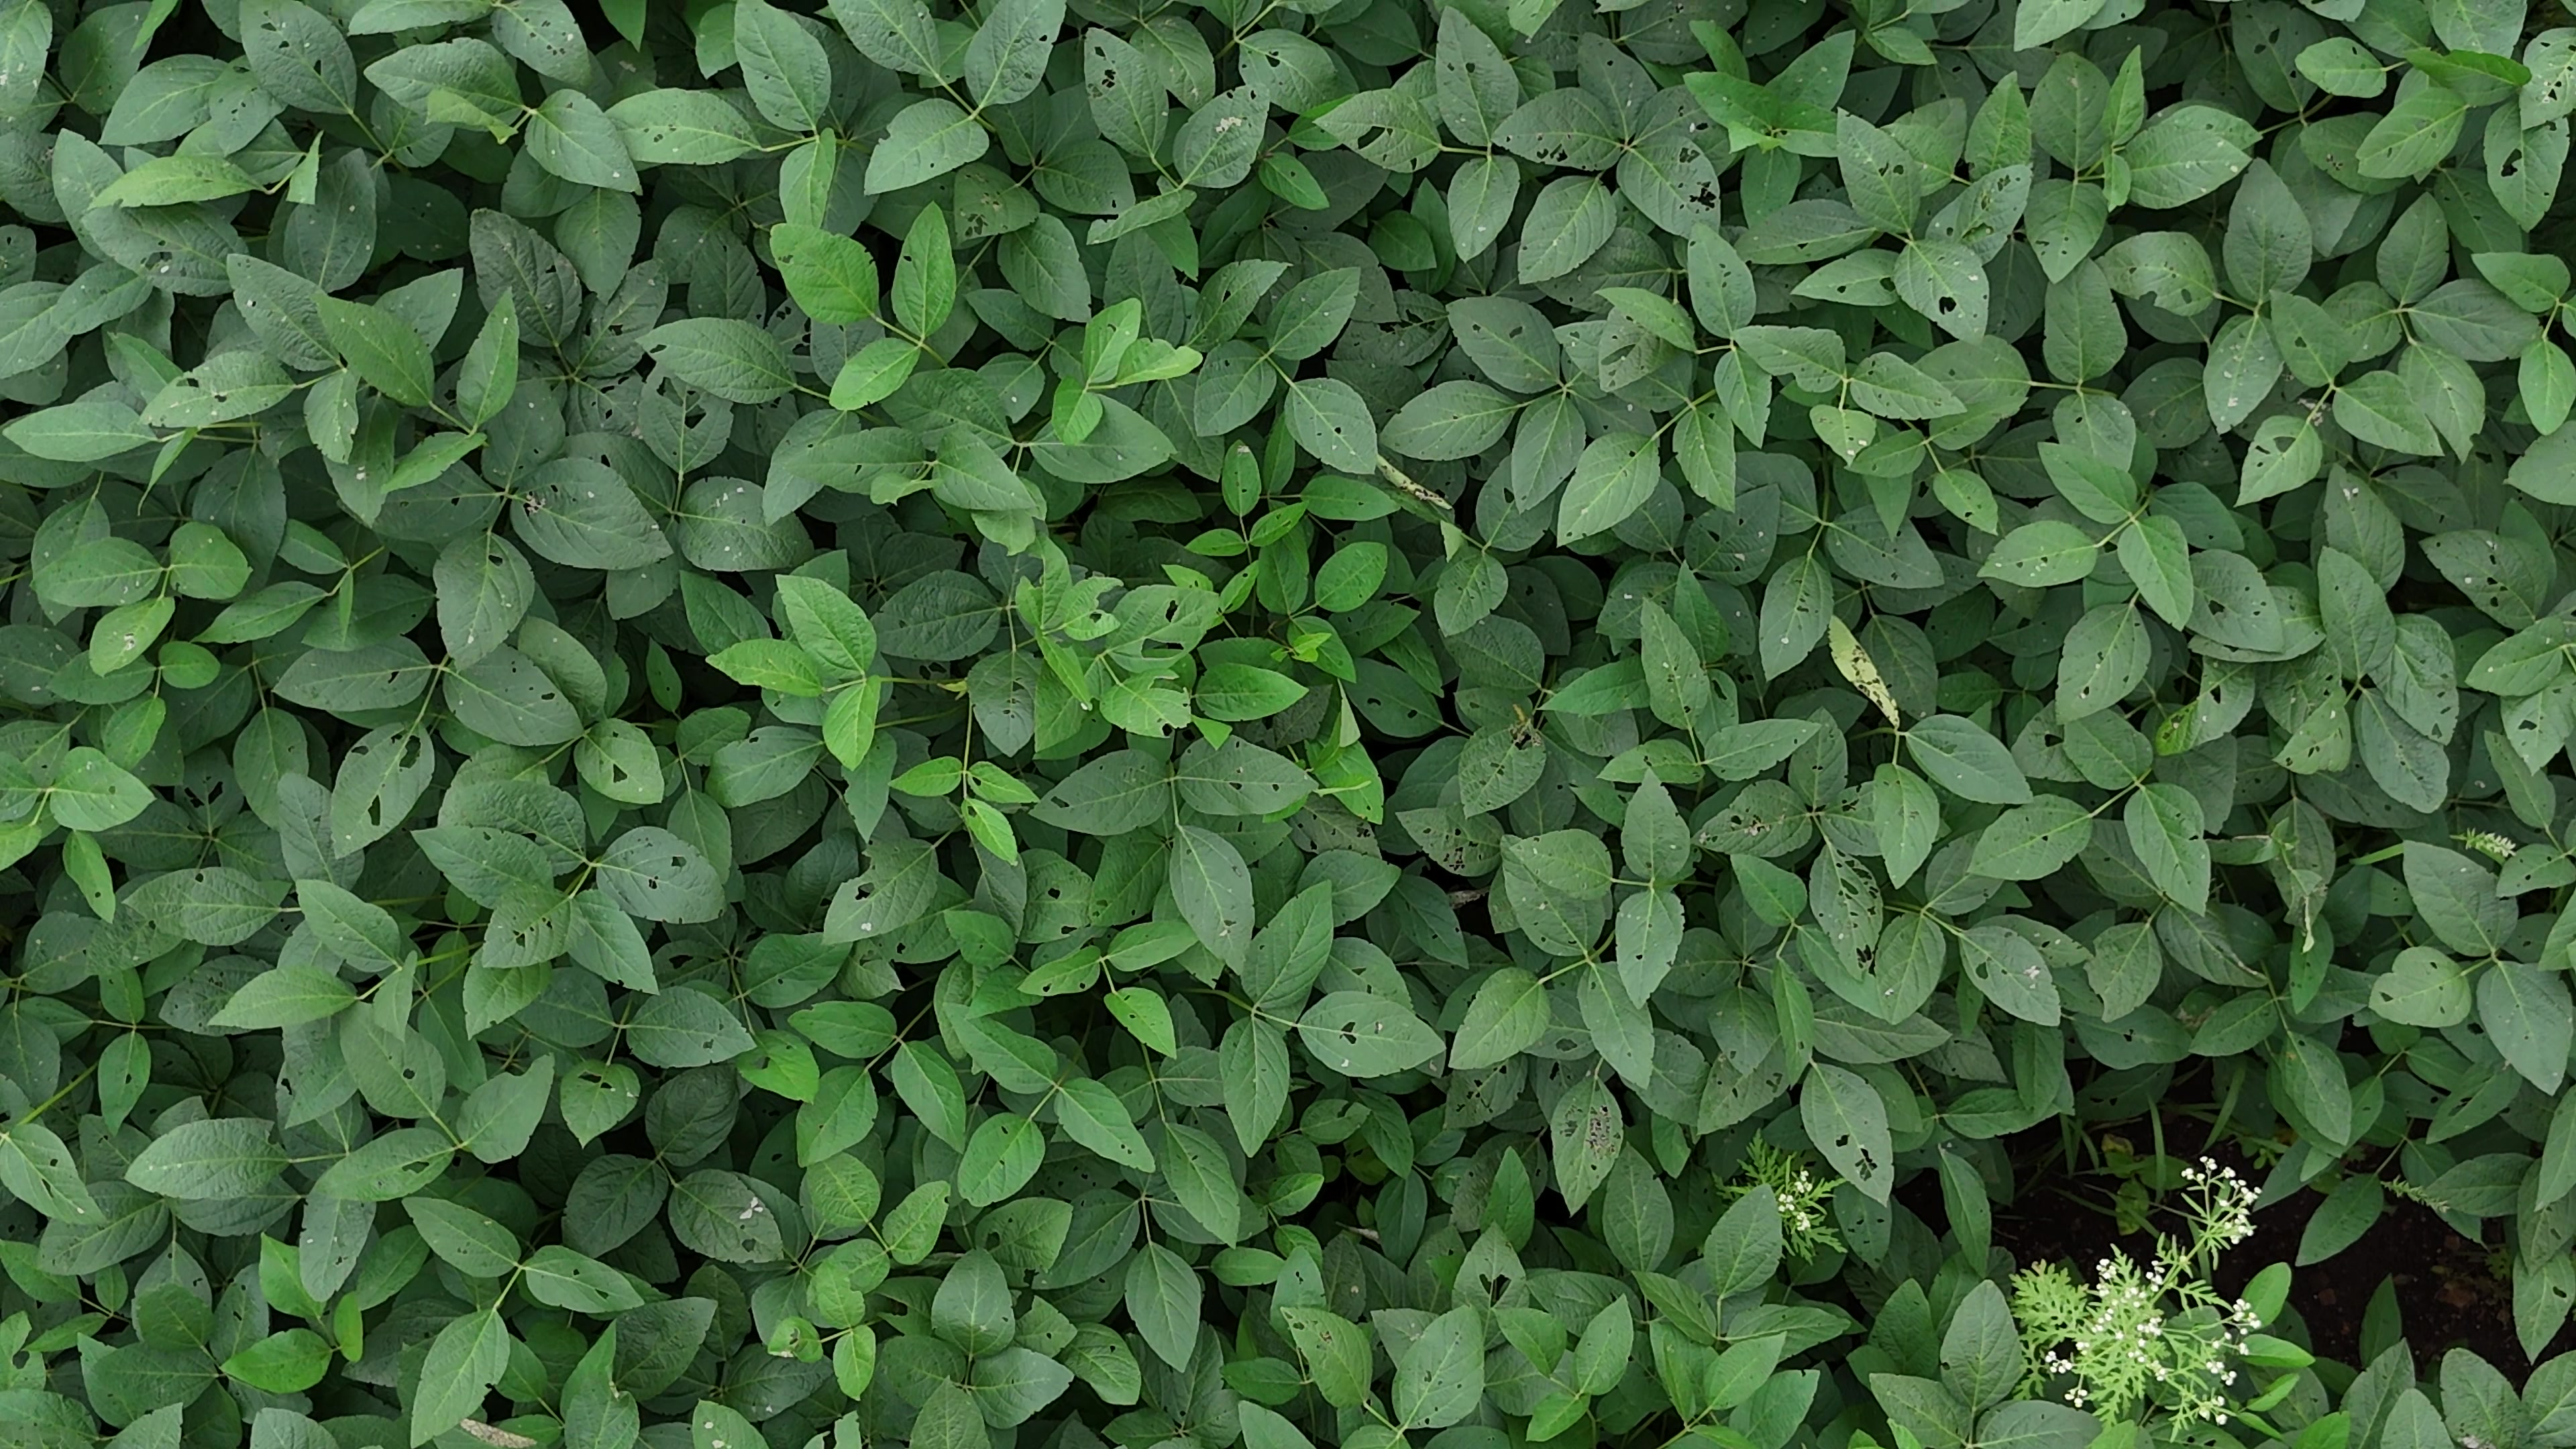
Label: Semilooper_Pest